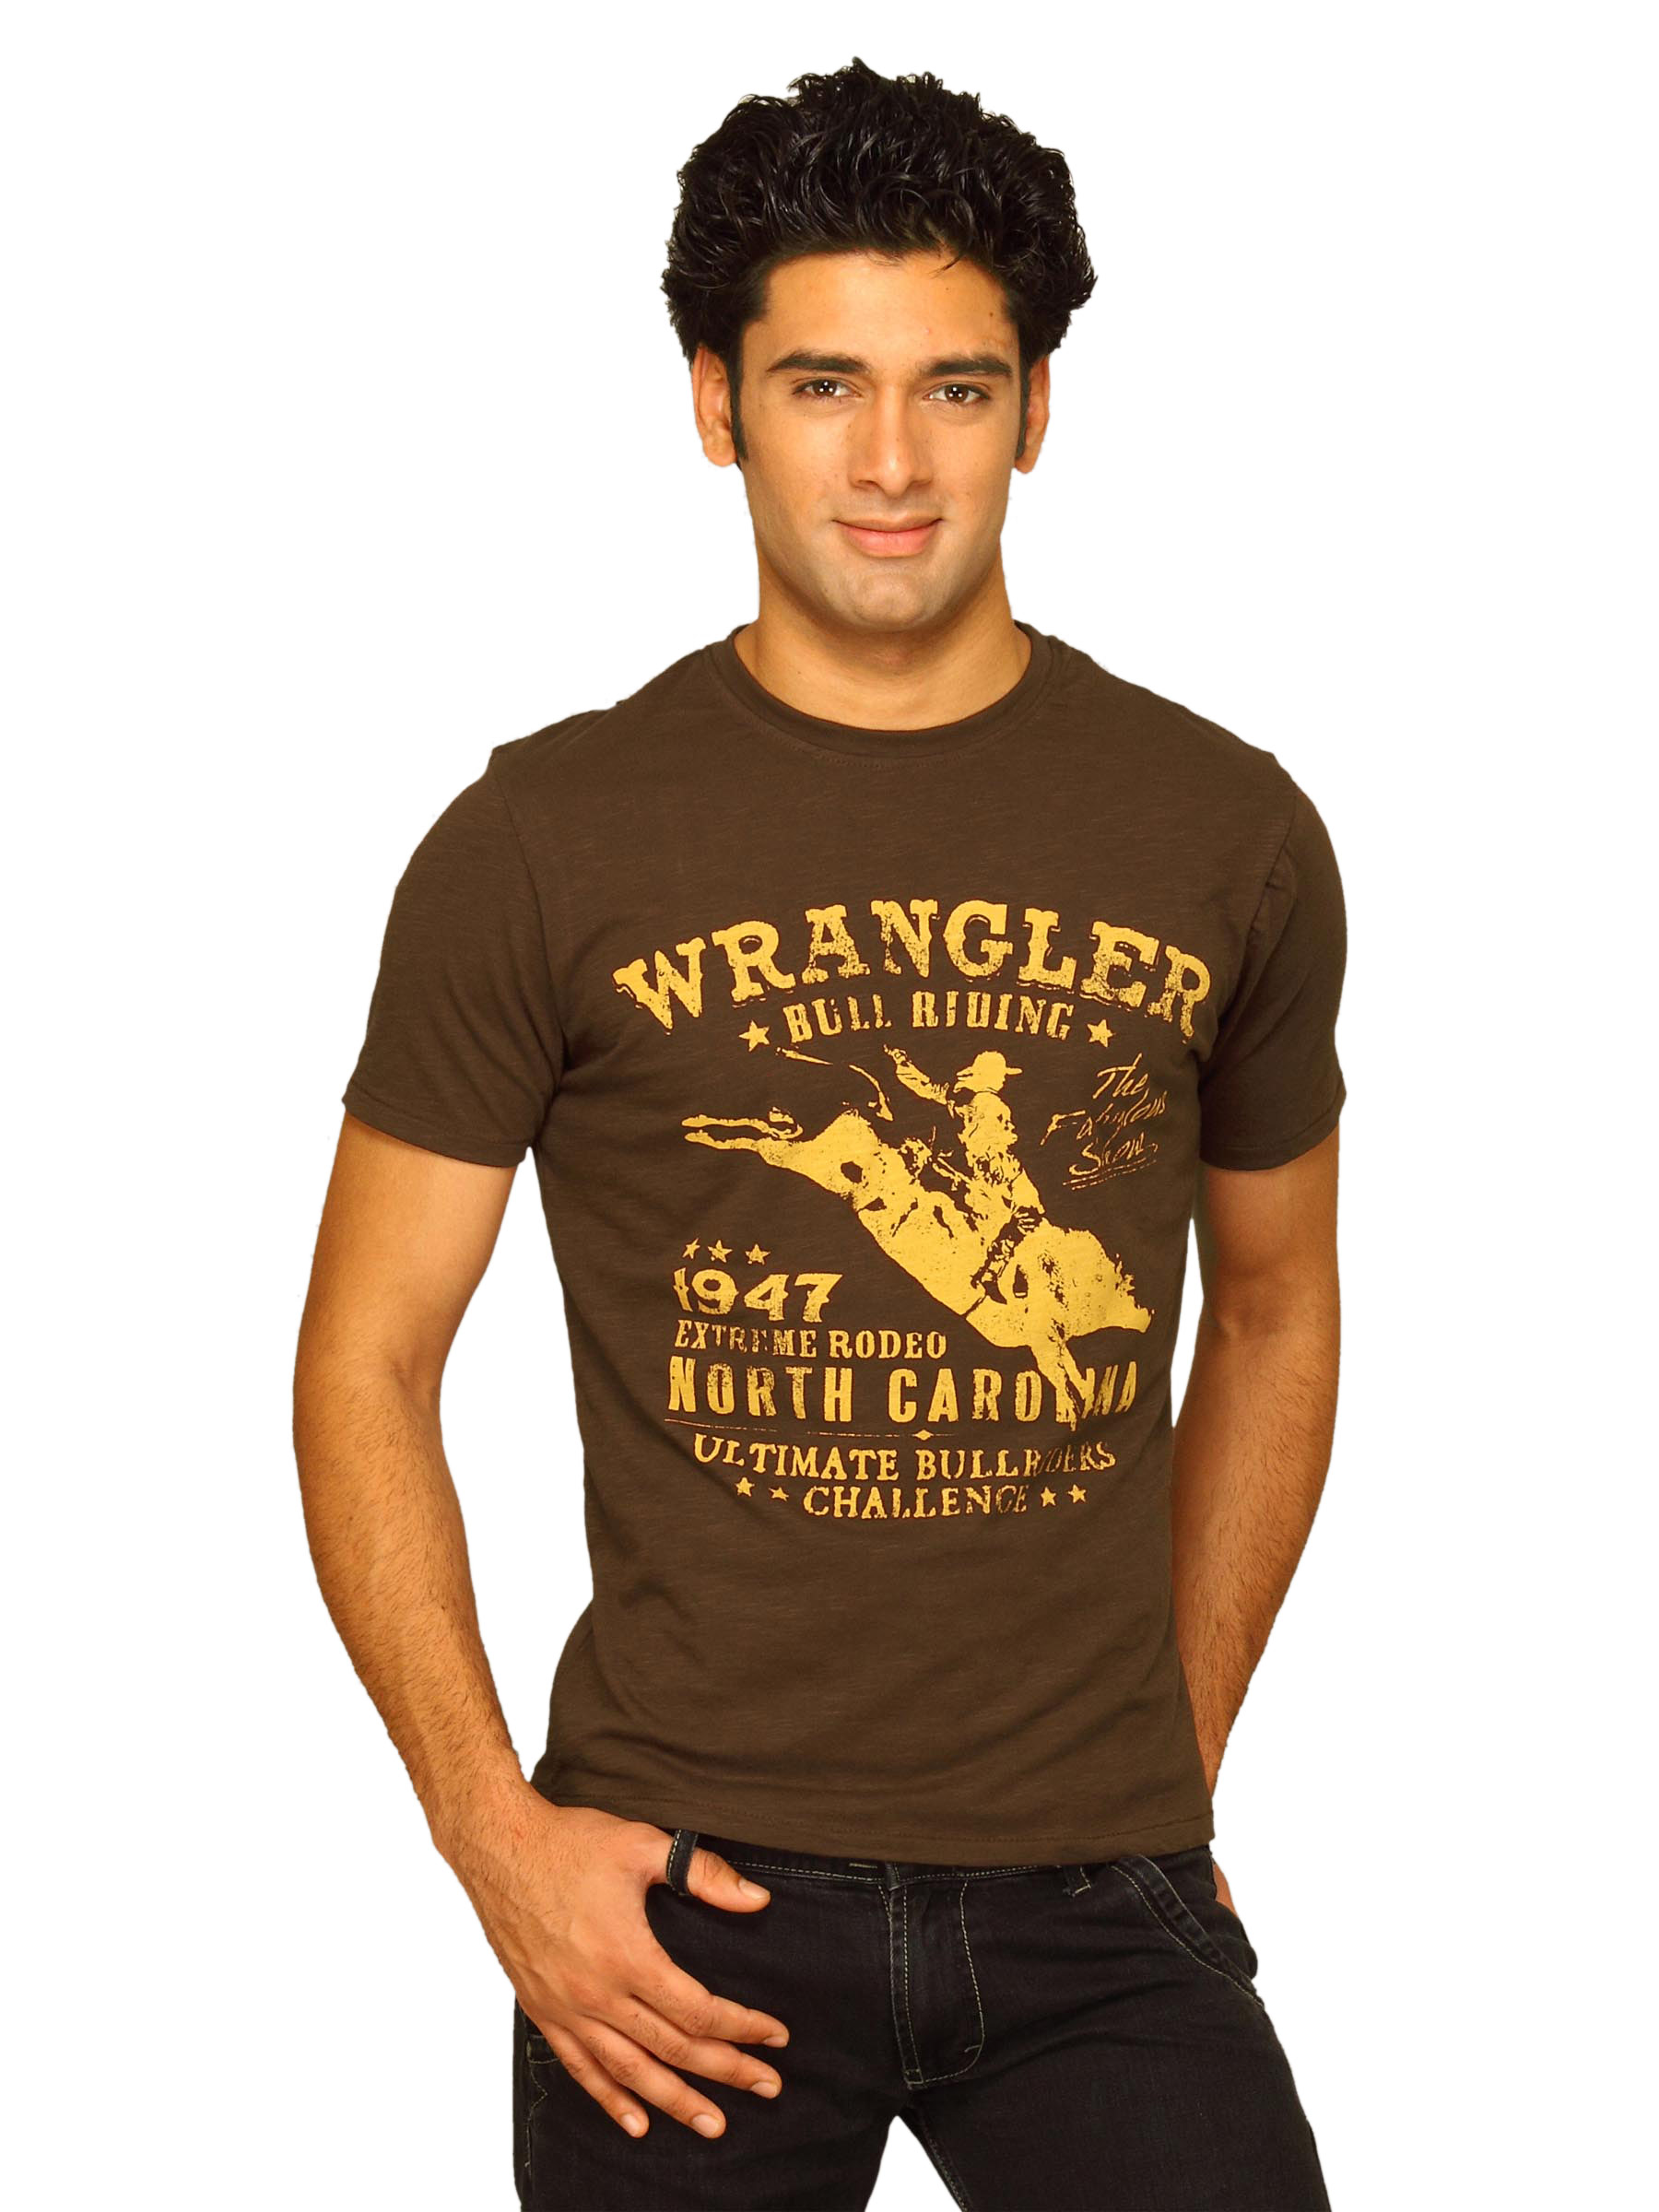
Wrangler Men's Poster Print Slub Brown T-shirt
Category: Apparel / Topwear / Tshirts
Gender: Men
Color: Brown
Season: Summer 2011
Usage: Casual